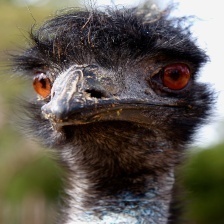
Species: EMU
Scientific name: DROMAIUS NOVAEHOLLANDIAE